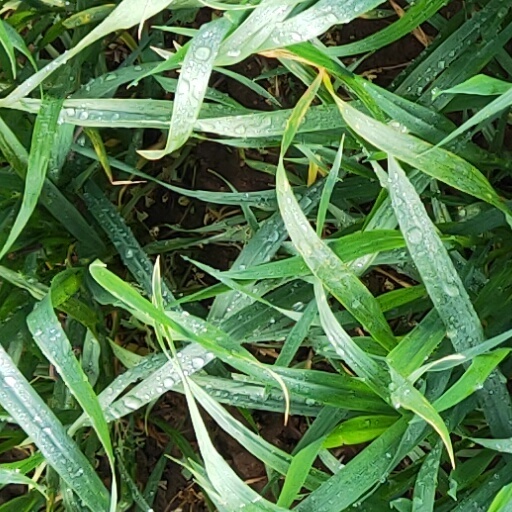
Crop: wheat